Kim Nasmyth

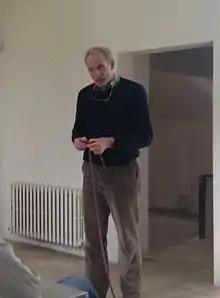
Kim Nasmyth explaining loop extrusion with a climbing rope

Nasmyth joined Ben Hall's lab in Seattle as a postdoctoral researcher where he developed ways of cloning genes by complementation in yeast and, in collaboration with Steve Reed, cloned the "CDC28" gene from the budding yeast "Saccharomyces cerevisiae".